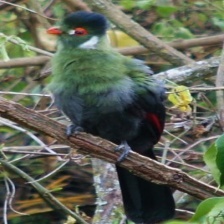
Species: WHITE CHEEKED TURACO
Scientific name: TAURACO LEUCOTIS